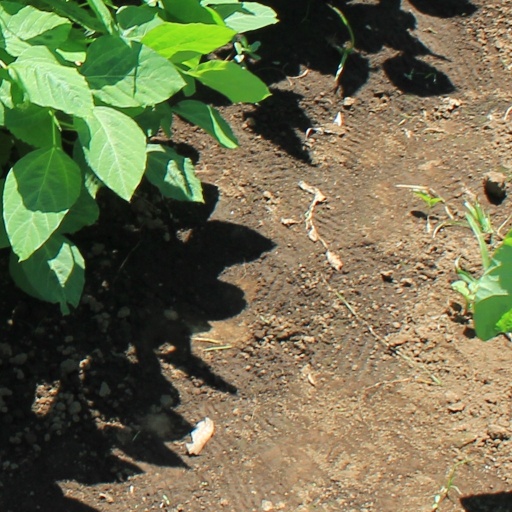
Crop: soybean